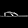
Label: Sandal